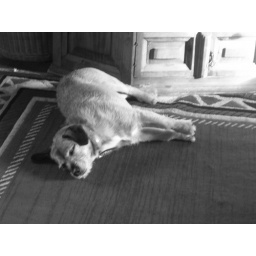
Jock in black & white